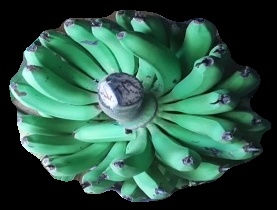
Variety: pachbale
Grade: grade1